United Abominations

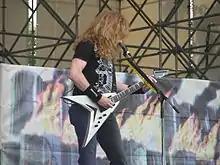
Dave Mustaine on tour promoting "United Abominations

"United Abominations" was originally set for an October 2006 release, but with the scheduled release date rapidly approaching, Mustaine told "Billboard" magazine in August 2006, "We're putting the finishing touches on it. We've got a little more work before it's finished, but it should be out some time next year." The completed album was leaked on to the internet in April 2007 and the first official pressing of the album was released exclusively in Japan on May 8 and contained a cover of the 1970 Led Zeppelin song "Out on the Tiles". The album was released internationally on May 15. The album had sold nearly 60,000 copies in the US in its first week and debuted at number eight on the "Billboard" 200, 10 places higher than the band's previous album, 2004's "The System Has Failed". The album debuted at number two in Finland, five in Canada, and the top 30 in seven other countries. As of August 19, 2007, the album had managed to sell about 122,000 copies in the US.